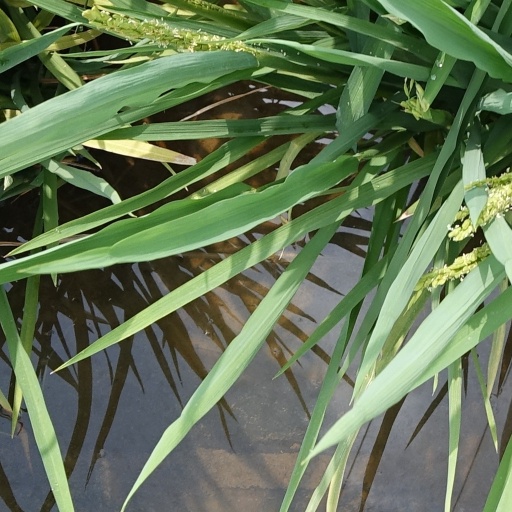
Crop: rice